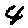
Label: 4